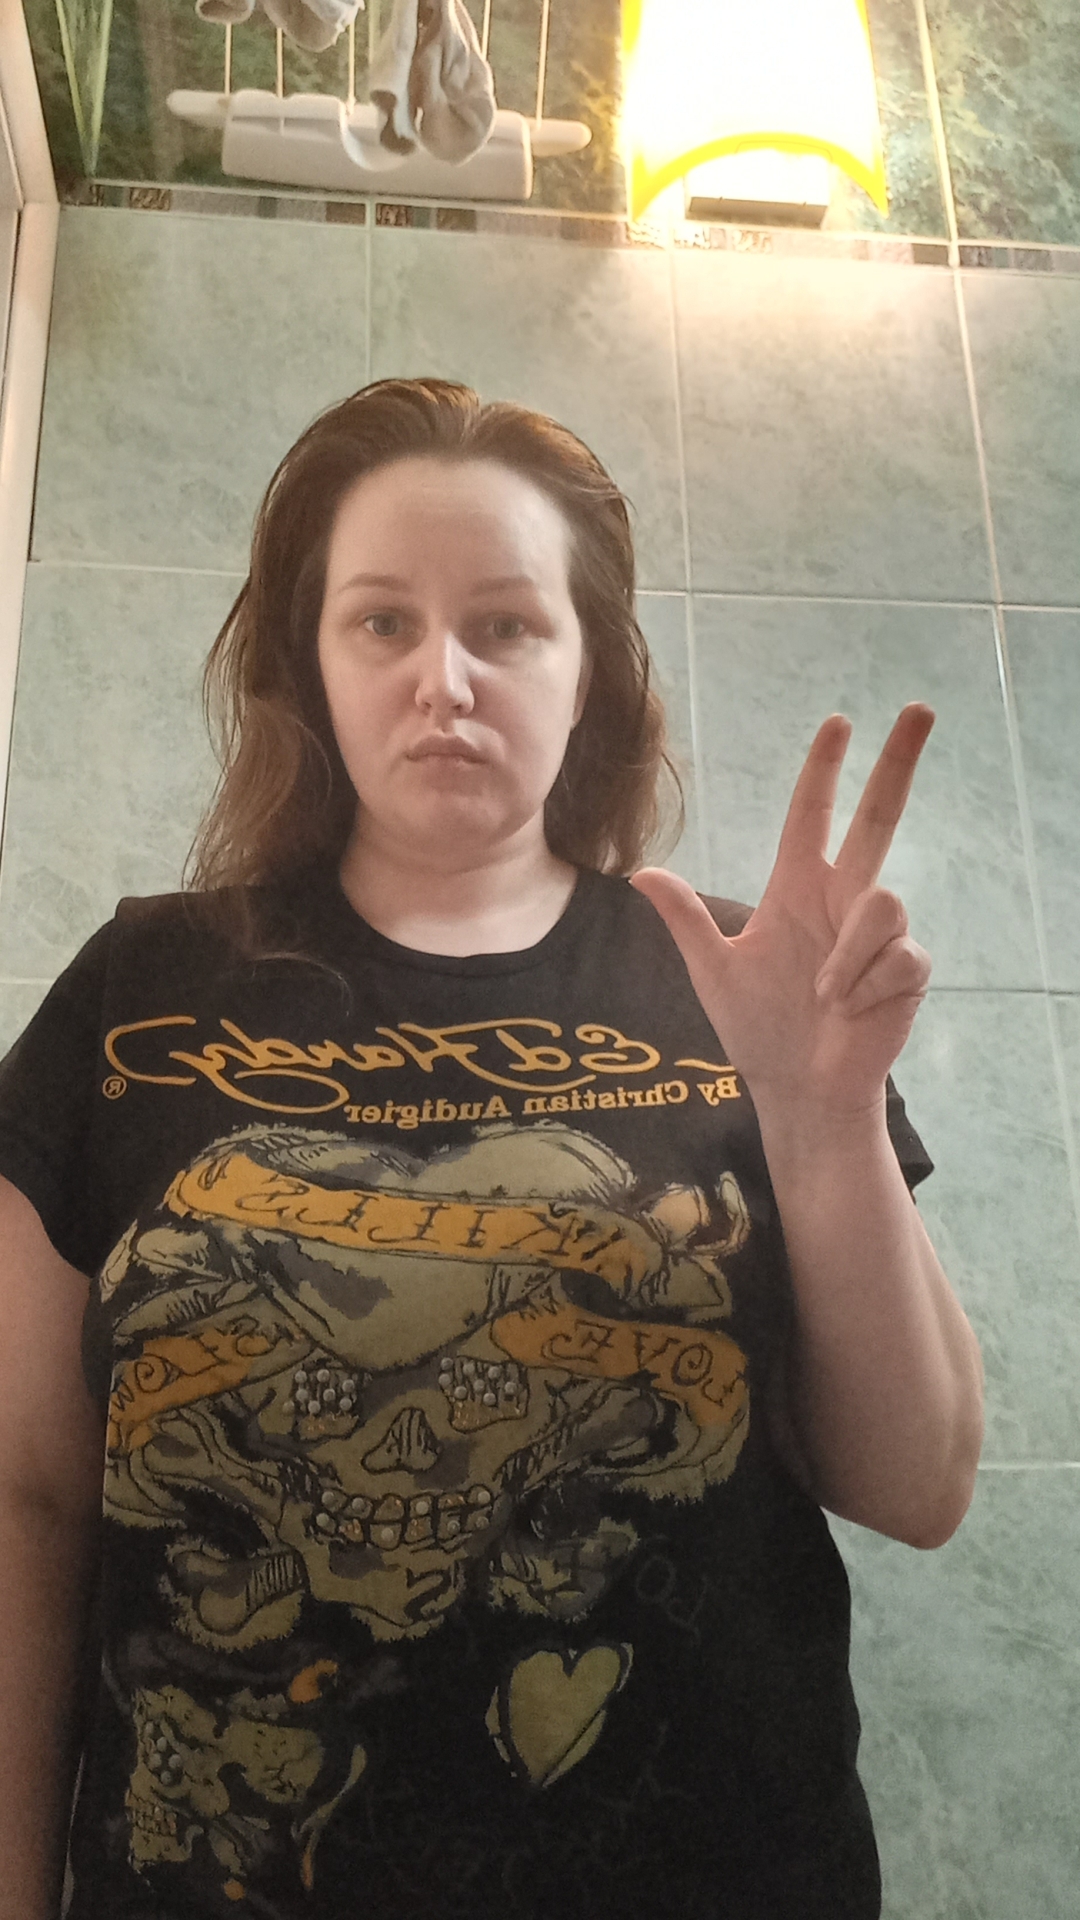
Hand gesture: three2